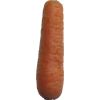
Label: carrot